Cable binding

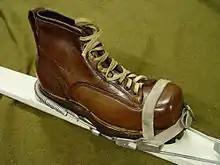
A cable binding with boot, typical of the gear used by the US 10th Mountain Division in World War II and most alpine skiers, including racers, beginning around 1932.

Cable bindings, also known as Kandahar bindings or bear-trap bindings, are a type of ski bindings widely used through the middle of the 20th century. It was invented and brand-named after the Kandahar Ski Club in 1929 by ski racer and engineer Guido Reuge. They were replaced in alpine skiing by heel-and-toe "safety bindings" in the mid-1960s.